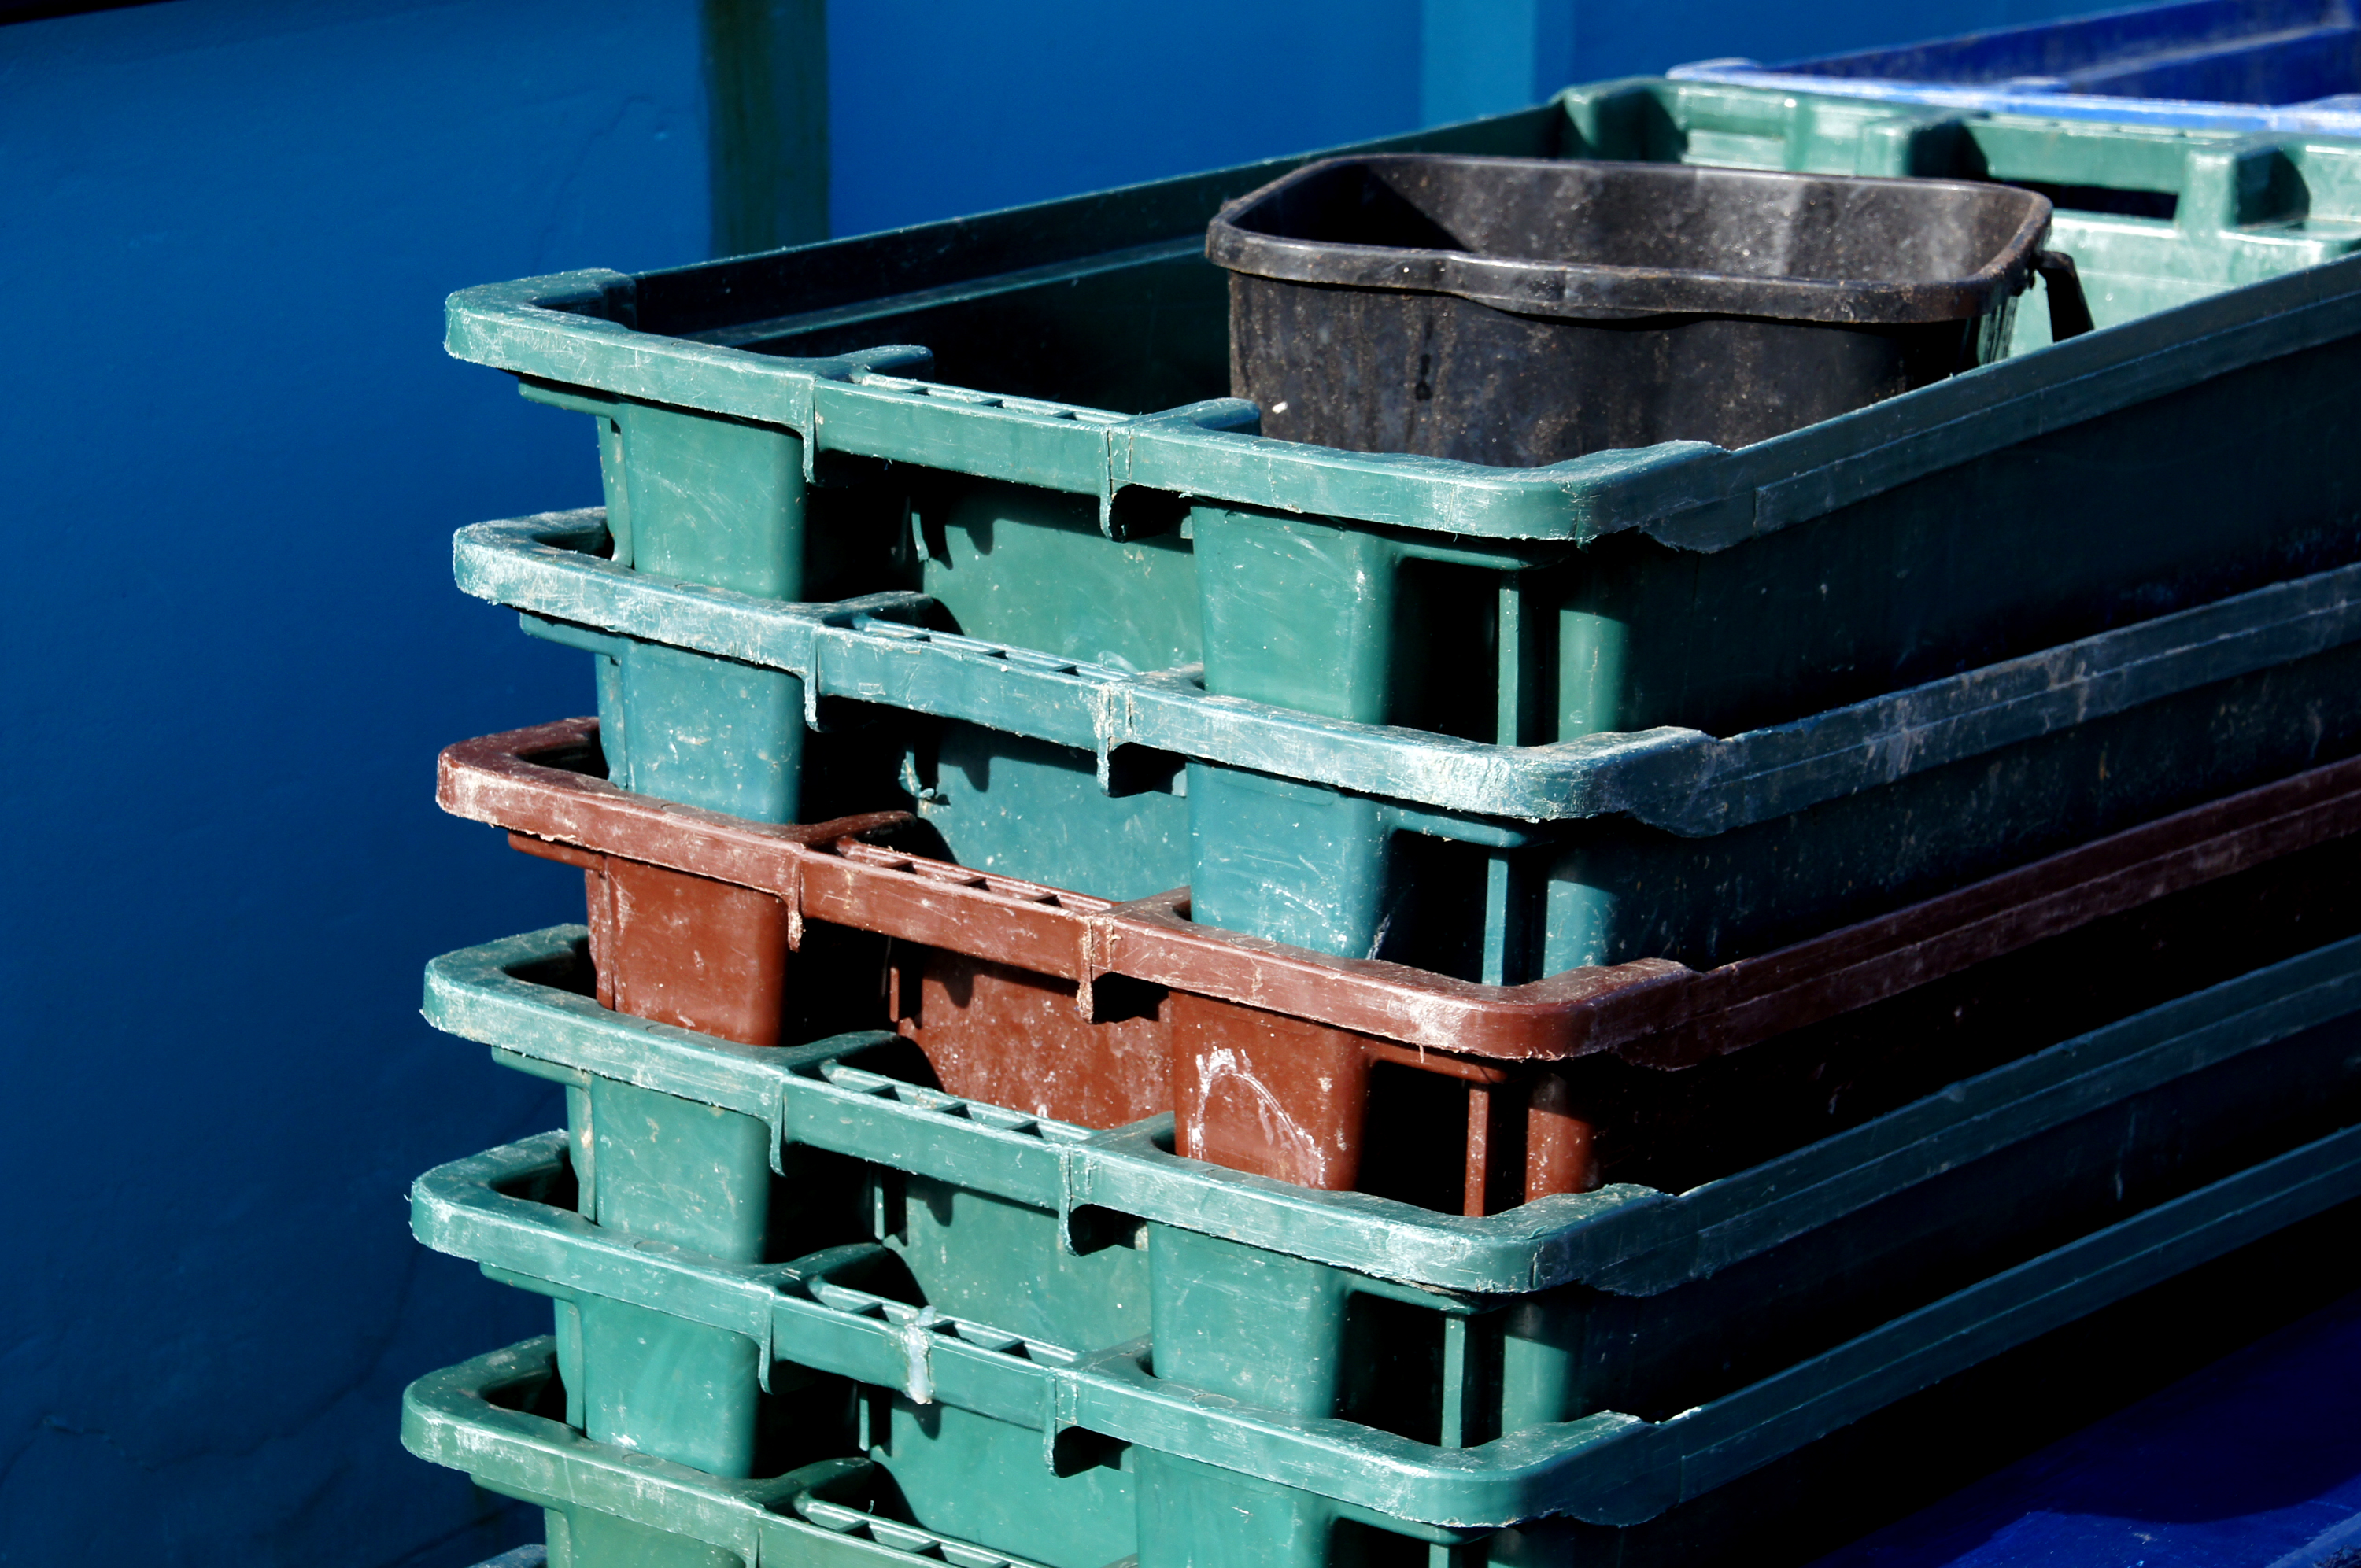
wood, sailing, color, metal, blue, industry, material, boats, ships, ropes, bows, bouys, hulls, clets